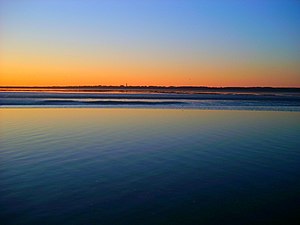
UNESCO's Verdensarvsliste (Europa) / Danmark
UNESCO's Verdensarvsliste er en liste med bygninger, monumenter og naturområder i alle fem verdensdele, som UNESCO har udpeget som værende en del af verdens kulturelle arv. Listen omfatter pr. juli 2018 1092 steder, heraf 845 kulturel arv, 209 naturarv og 38 blandede. 54 steder er på listen over Verdensarvsområder i fare